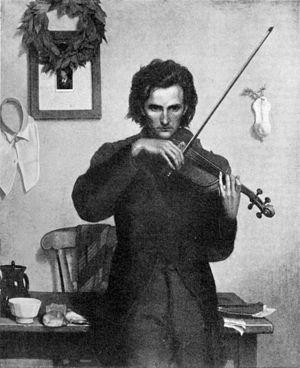
Peut-être
Alexandre Théodore Honoré Struys, né à Berchem le 24 janvier 1852 et mort à Uccle le 25 mars 1941, est un peintre belge de scènes de genre et de portraits.